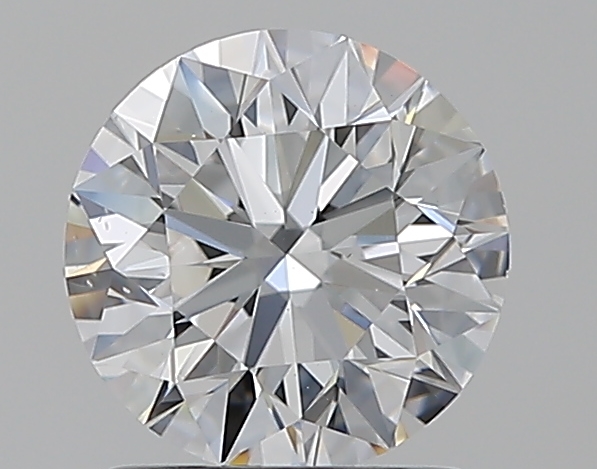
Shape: round
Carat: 1.17
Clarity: VS2
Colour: D
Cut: EX
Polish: EX
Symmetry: EX
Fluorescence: F
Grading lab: GIA
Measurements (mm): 6.7 x 6.73 x 4.21